The Man Hunter

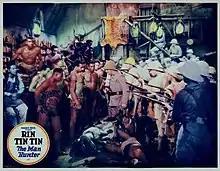
Theatrical release poster

The Man Hunter is a 1930 American pre-Code all-talking adventure drama that stars Rin Tin Tin. The film was released by Warner Brothers, and was adapted by James A. Starr (who wrote the screenplay and dialogue) from a story by Lillie Hayward who also wrote the screenplay.